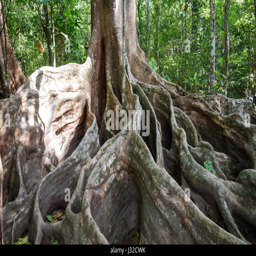
a giant tree with buttress roots in the forest